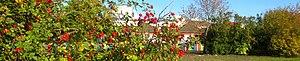
Vue panoramique de Cappelle-la-Grande
Cappelle-la-Grande est une commune française située dans le département du Nord, en région Hauts-de-France.